Last Post (novel)

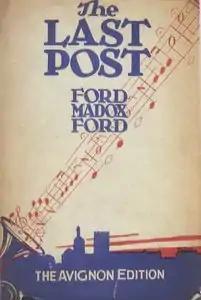
First edition (US)

Last Post is the fourth and final novel of Ford Madox Ford's highly regarded sequence of four novels, "Parade's End". It was published in January 1928 in the UK by Duckworth, and in the US under the title "The Last Post" by Albert and Charles Boni, and also the Literary Guild of America.